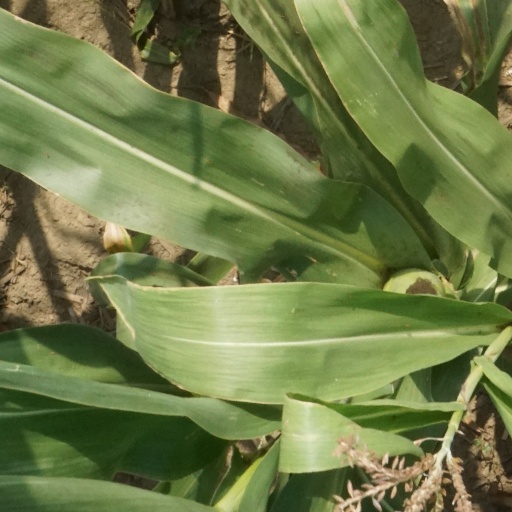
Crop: maize; corn